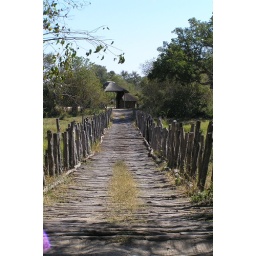
A bridge over the Kgwai river into the Moremi Reserve